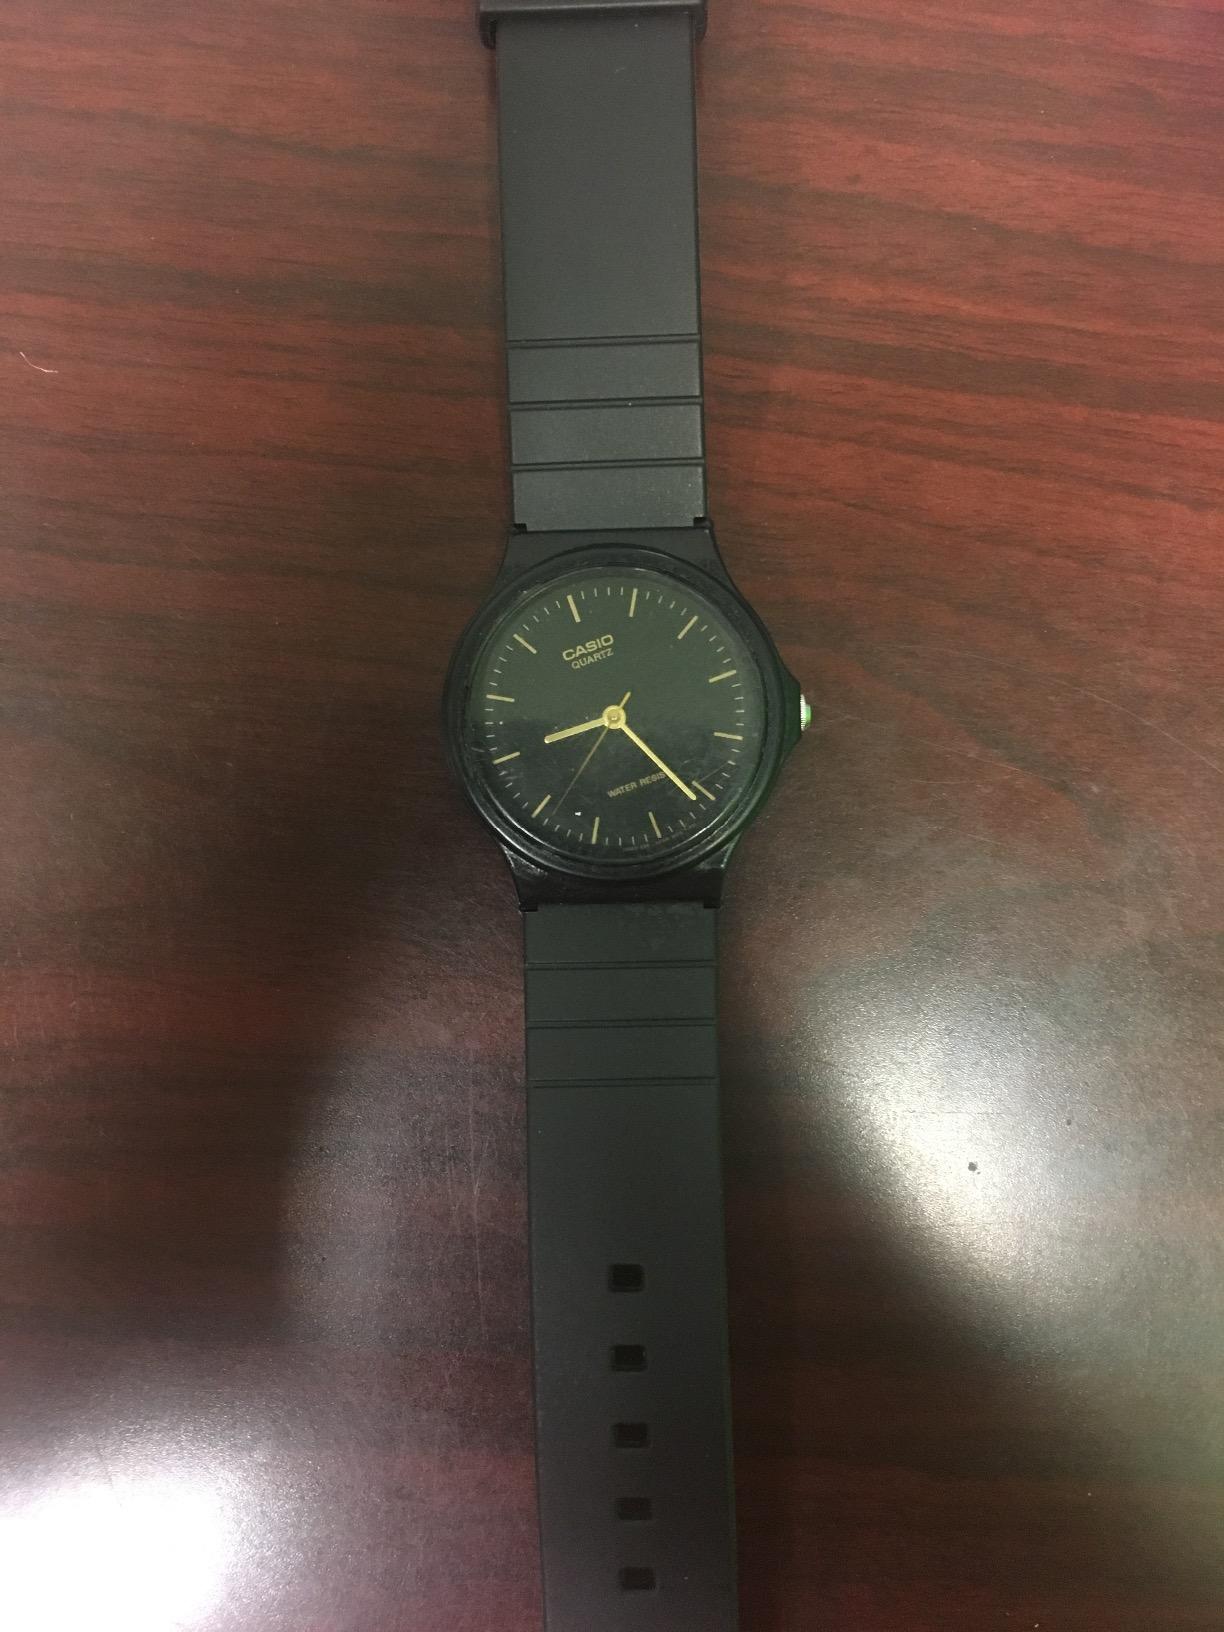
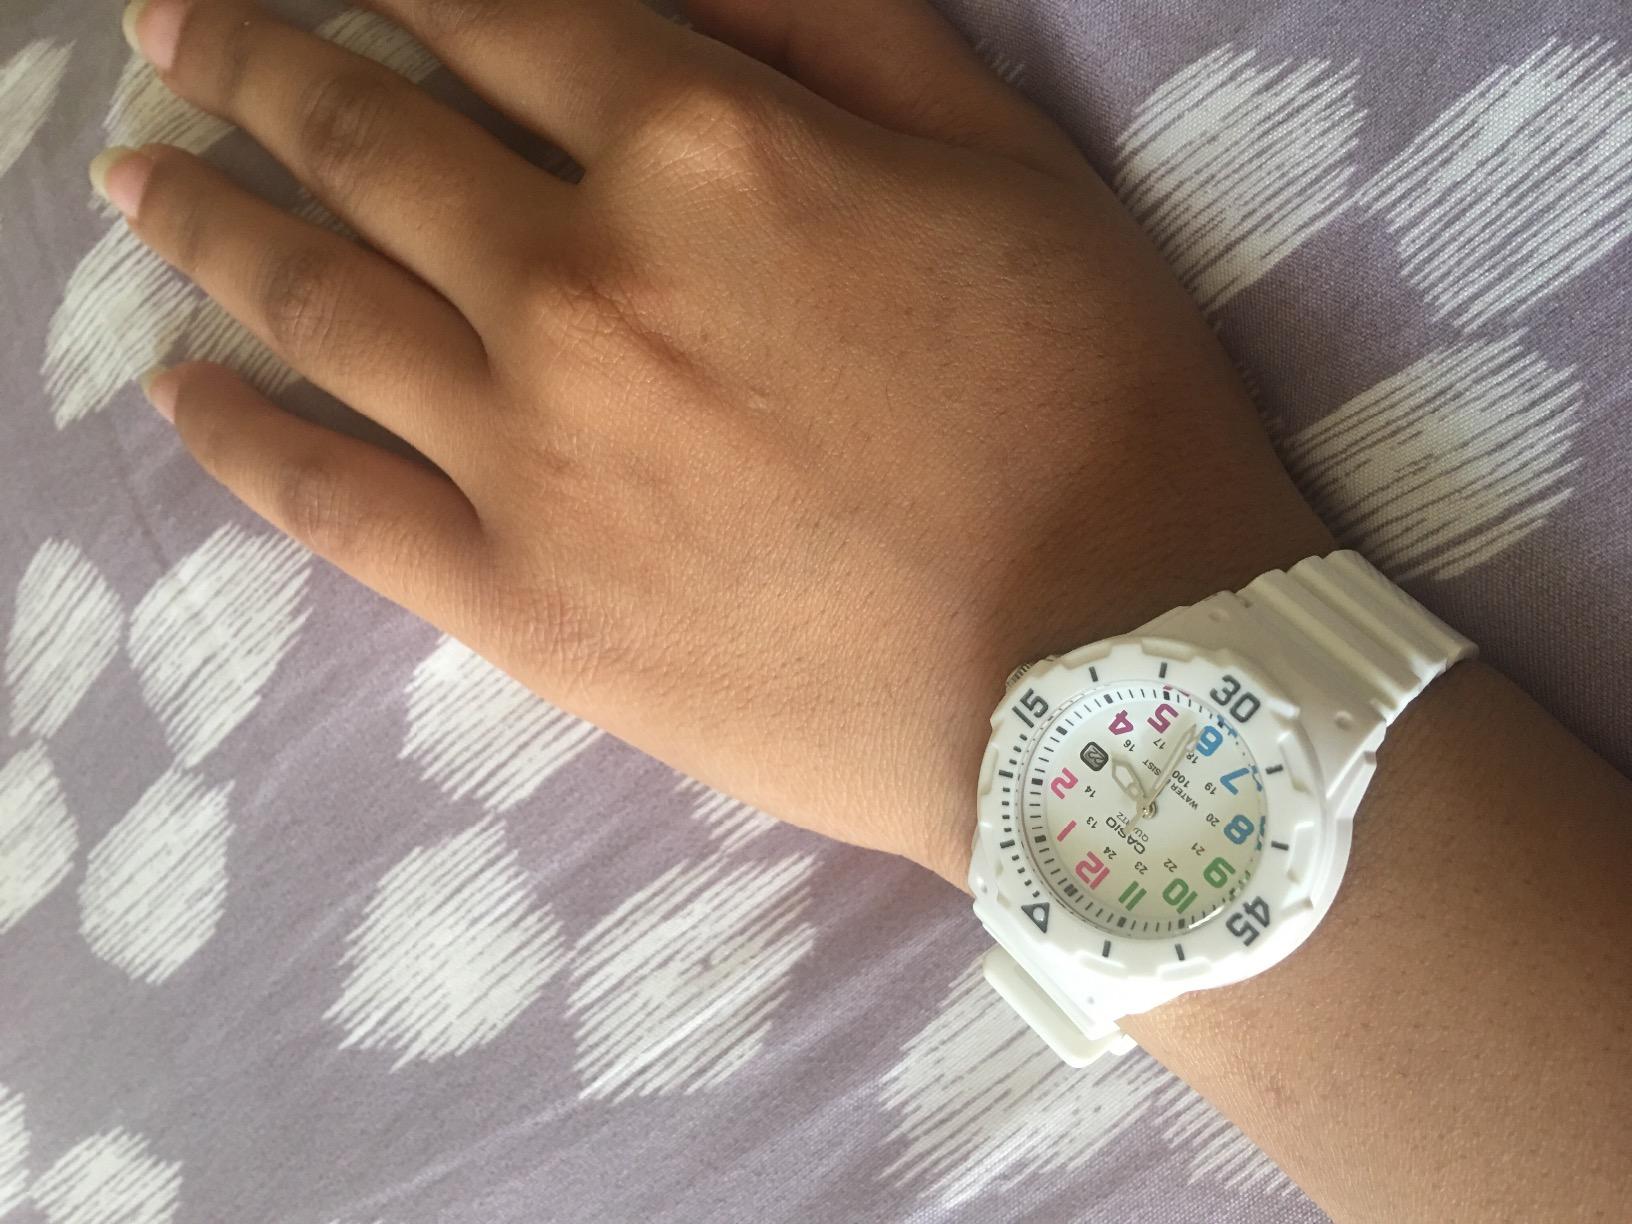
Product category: accessories_watch
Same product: no